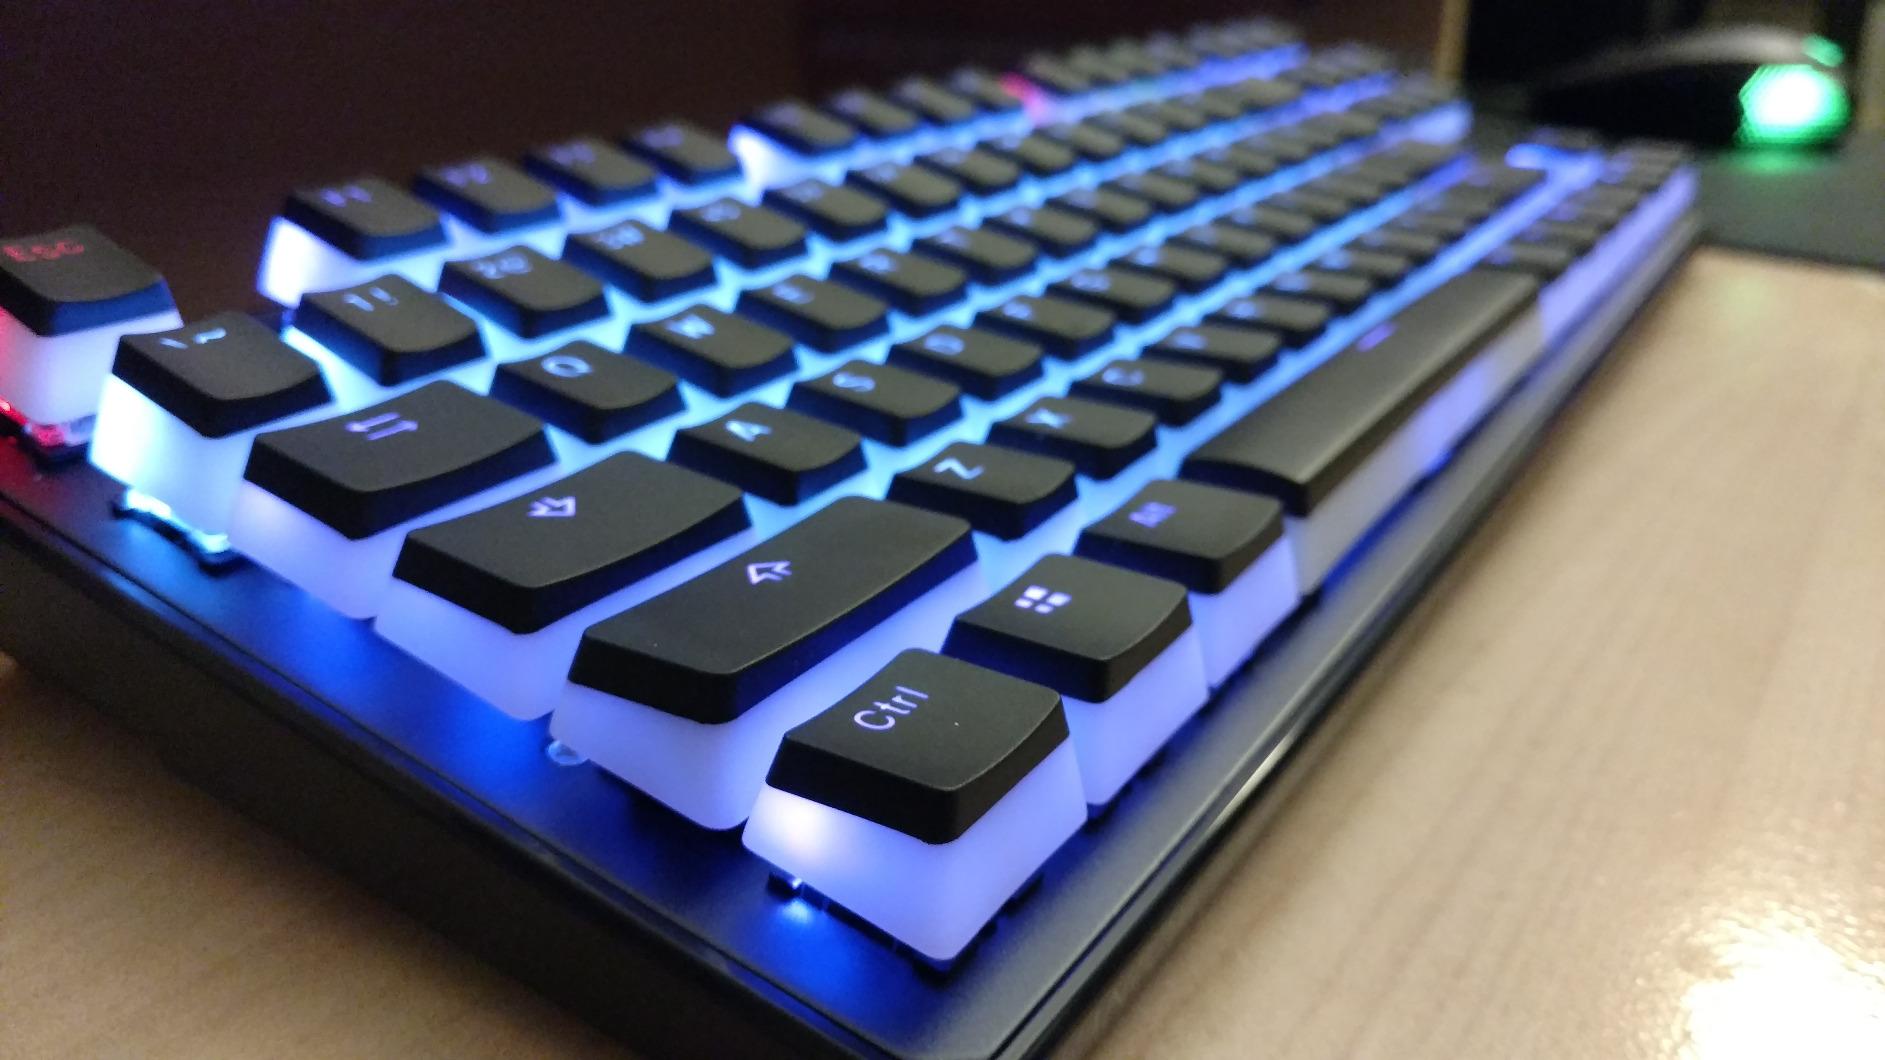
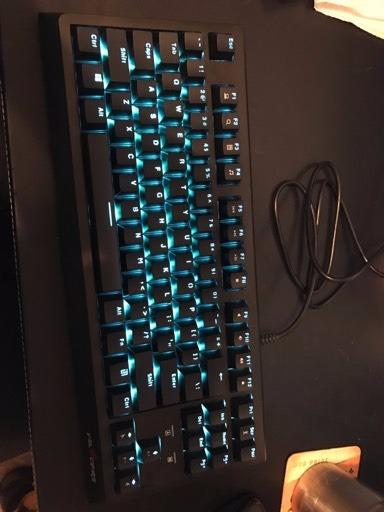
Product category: keyboard
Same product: no